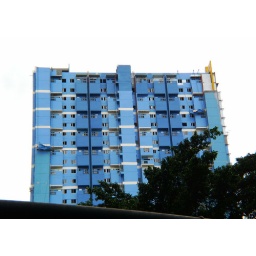
blue building in front of GMA